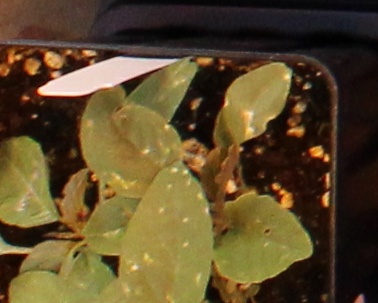
Label: Palmer Amaranth